Elisabeth Maria Post

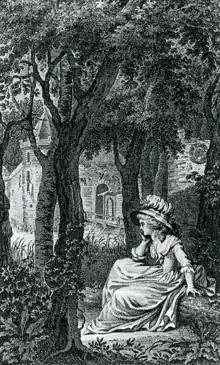
Engraved illustration for "De bouval: aan Eucrates", "Voor eenzamen" (1789)

In addition to "Het land, in brieven", Post published a collection of poems and prose fragments "Voor eenzaamen" (1789) during her Arnhem years, she wrote her second epistolary novel, "Reinhart, of Natuur en godsdienst" ("Pure-of-Heart: or Nature and Religion", three volumes, 1791–1792), and translated Friedrich von Schiller's "Don Carlos" (1789). All these works, with engravings by Reinier Vinkeles, were published by Johannes Allart in Amsterdam. For the "Reinhart" edition, Isaac van 't Hoff also drew a portrait of Post, who, however, thought it radiated too much "surly pride". An acquaintance of Post described her as a woman of "clear, tidy and very healthy countenance", a shrewd look, "open and gentle", but also "ardent and energetic of nature": her clear mind and "practised godliness preserved her from the mistakes usually peculiar to such characters".